Riadino-5 Site

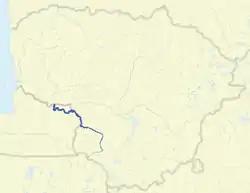
The Šešupė River Valley as viewed from Lithuania

The actual site itself is based around the flow of the Šešupė and Neman Rivers, currently believed to result from runoff of glacially deposited water around the site. The Baltic area in which the site resides has been heavily affected by the Weichselian glaciation of the Marine Isotope Stage 2. During a period without ice, around the Marine Isotope Stage 3 (MIS 3), the average temperature of the region saw an increase over modern temperatures of that same area. These warmer climates allowed for more archaic humans to move into the Baltic region, and occupy sites such as Riadino-5. Over the years, the site has been privy to various forms of erosion that have played key roles in the formation of the site. Wind has blown in to sculpt various dunes as well as ridges of sand, while water erosion gave way to various terraces dating back to the Late Pleistocene era, which provide separation of the site from others. The terraced nature of the site provides some advantages and challenges. While the soil is mostly marshy or peaty, there is a great deal of diversity in foliage and the vegetation that accompanies it. Types of soil include podzolic layers, found in areas with many sand deposits, and alluvial soils that were deposited from the river.